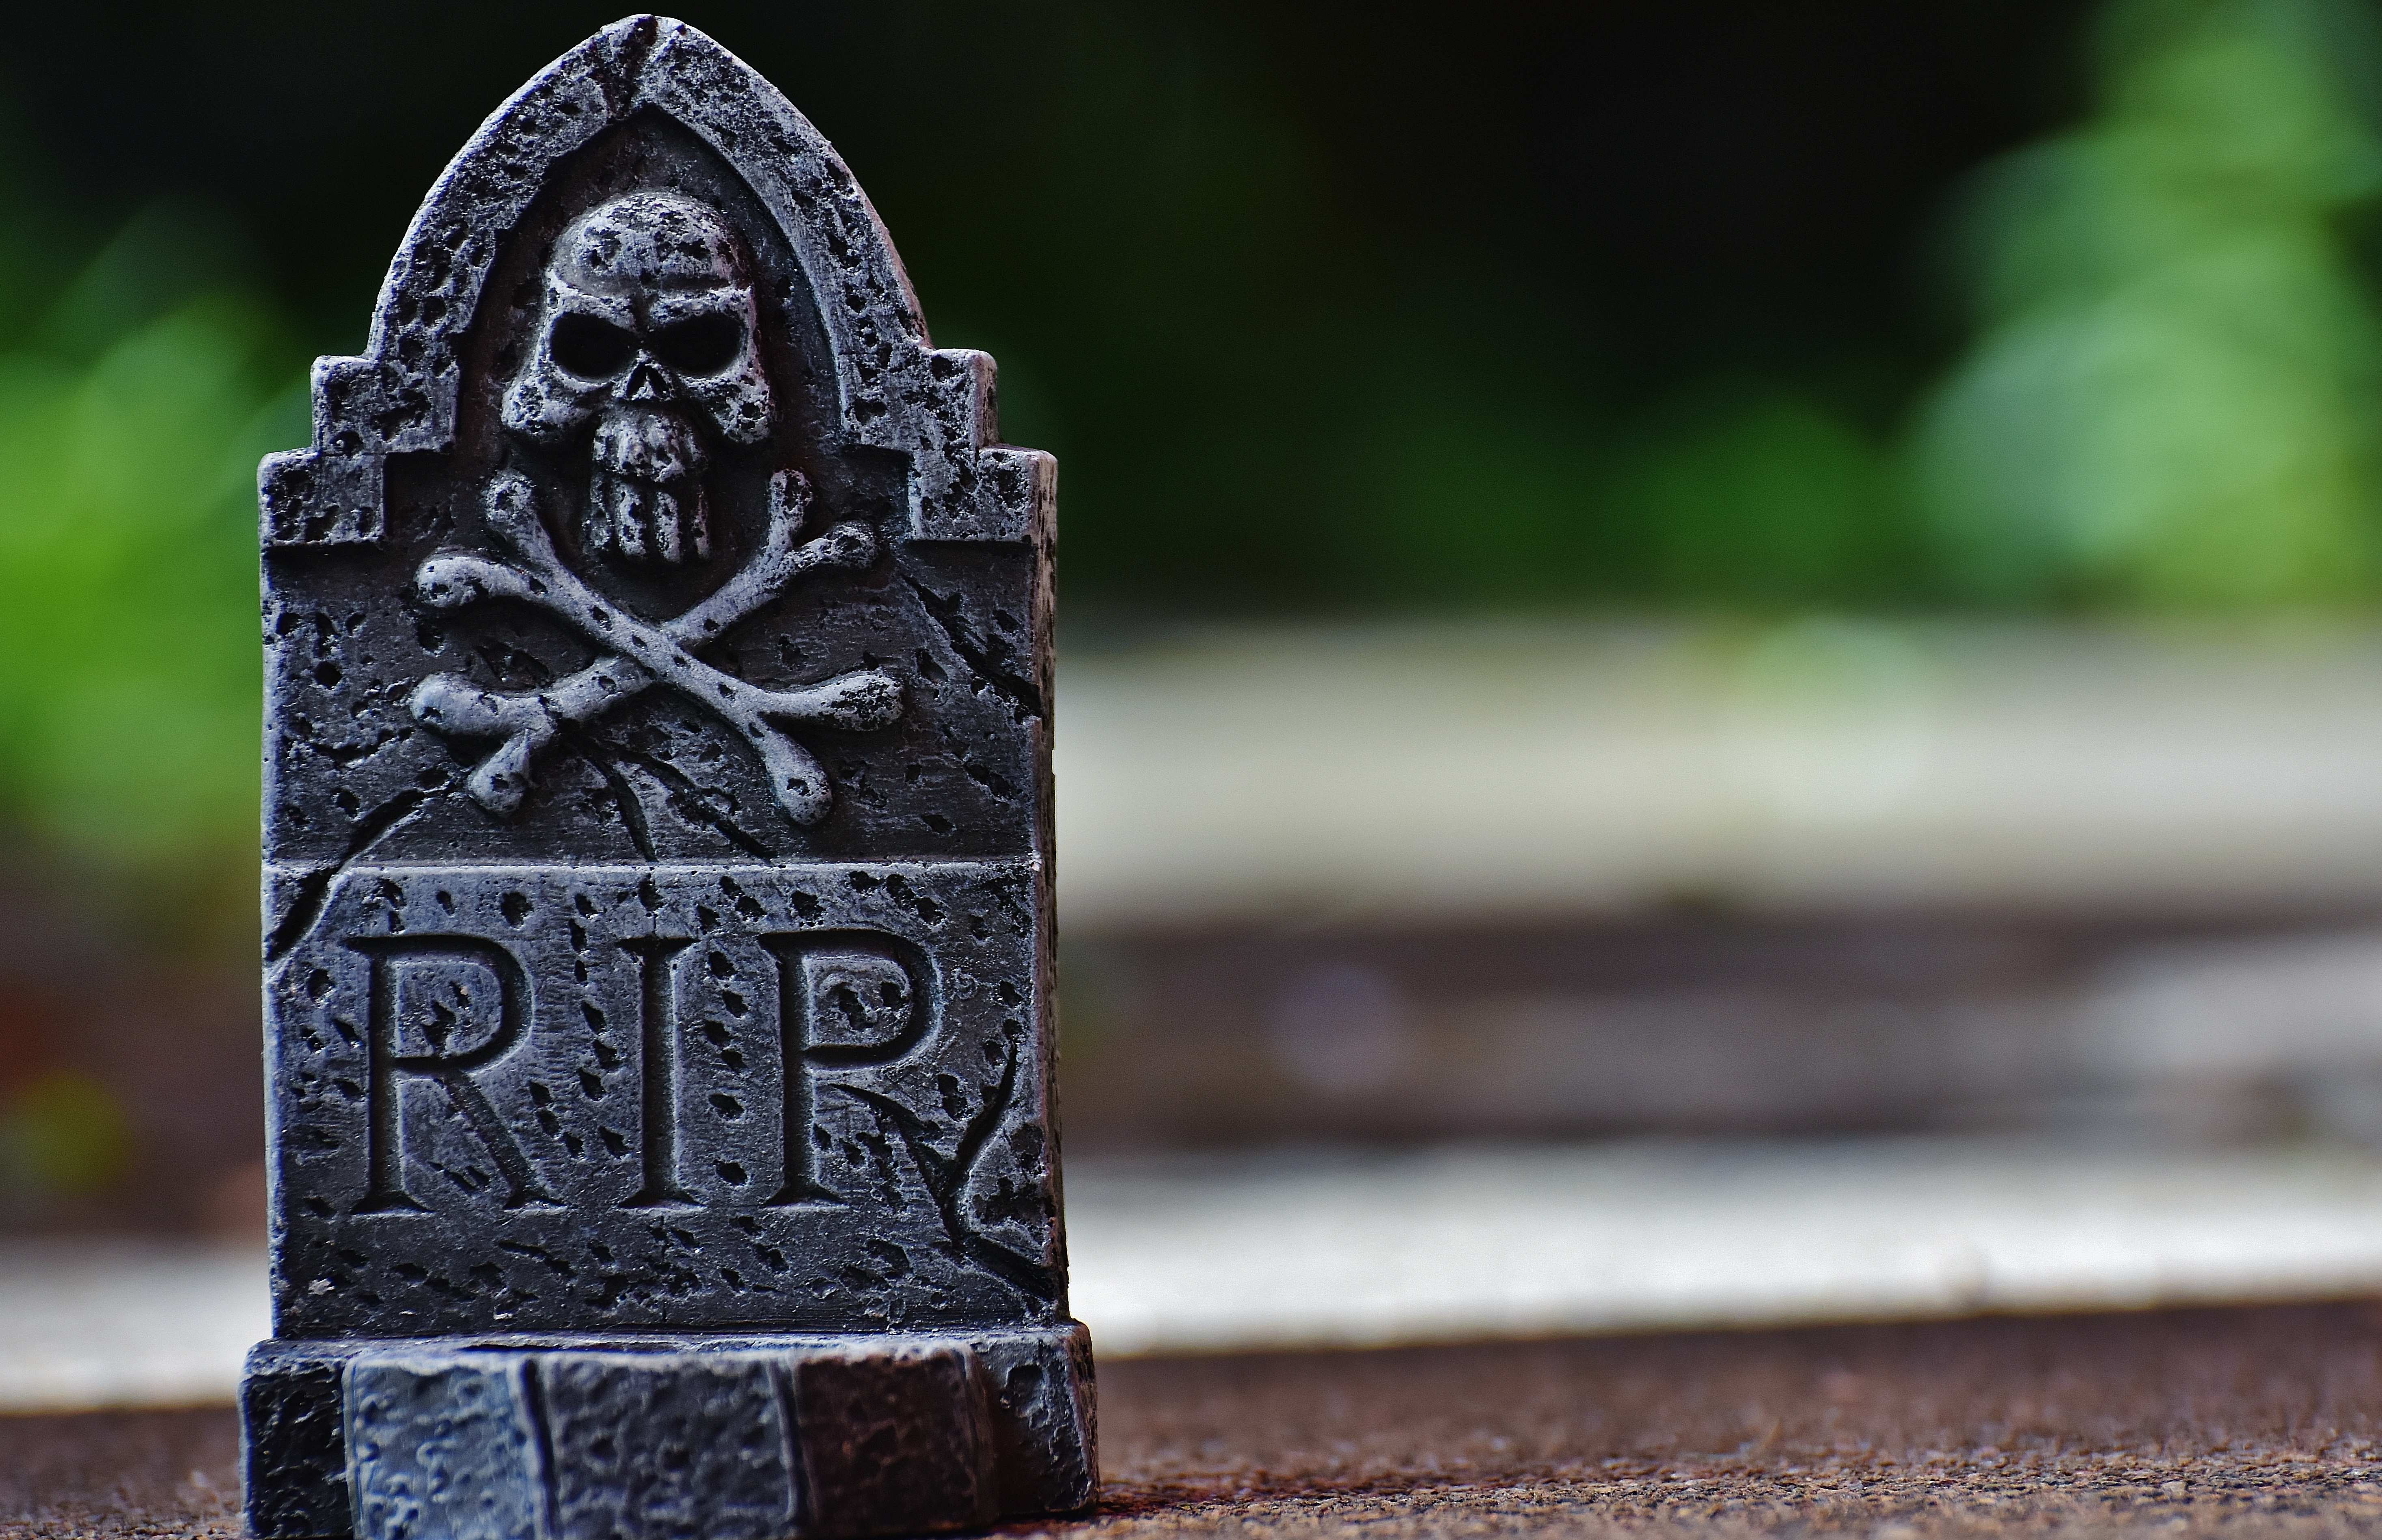
monument, statue, green, halloween, tombstone, sculpture, grey, art, temple, headstone, creepy, carving, skull and crossbones